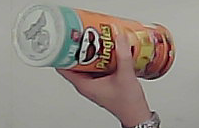
Product: pringles_paprika